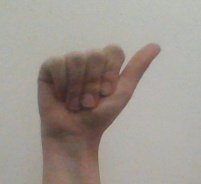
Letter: dhad